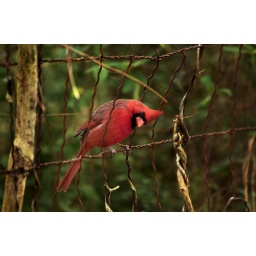
A Northern cardinal (Cardinalis cadinalis) perches on a fence in Muskogee, Okla,